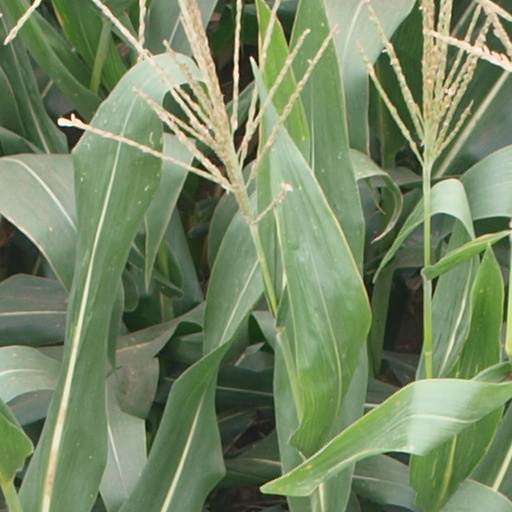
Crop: maize; corn